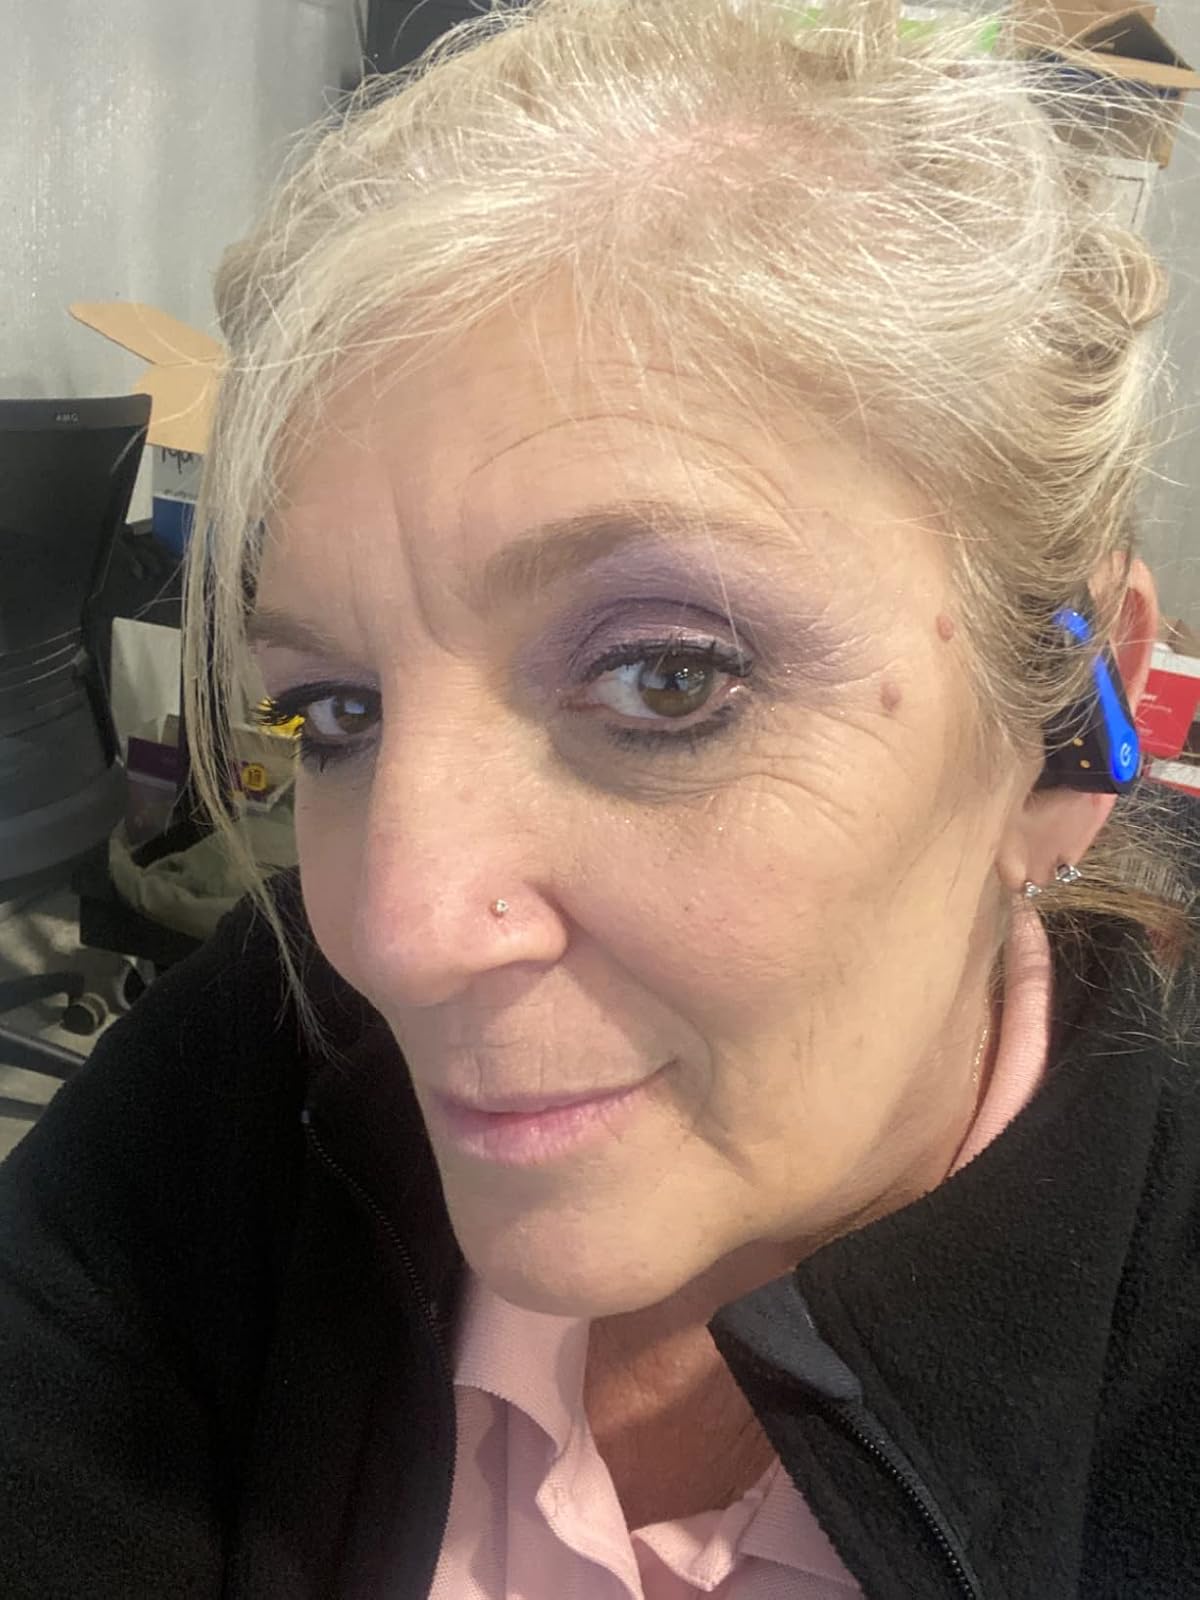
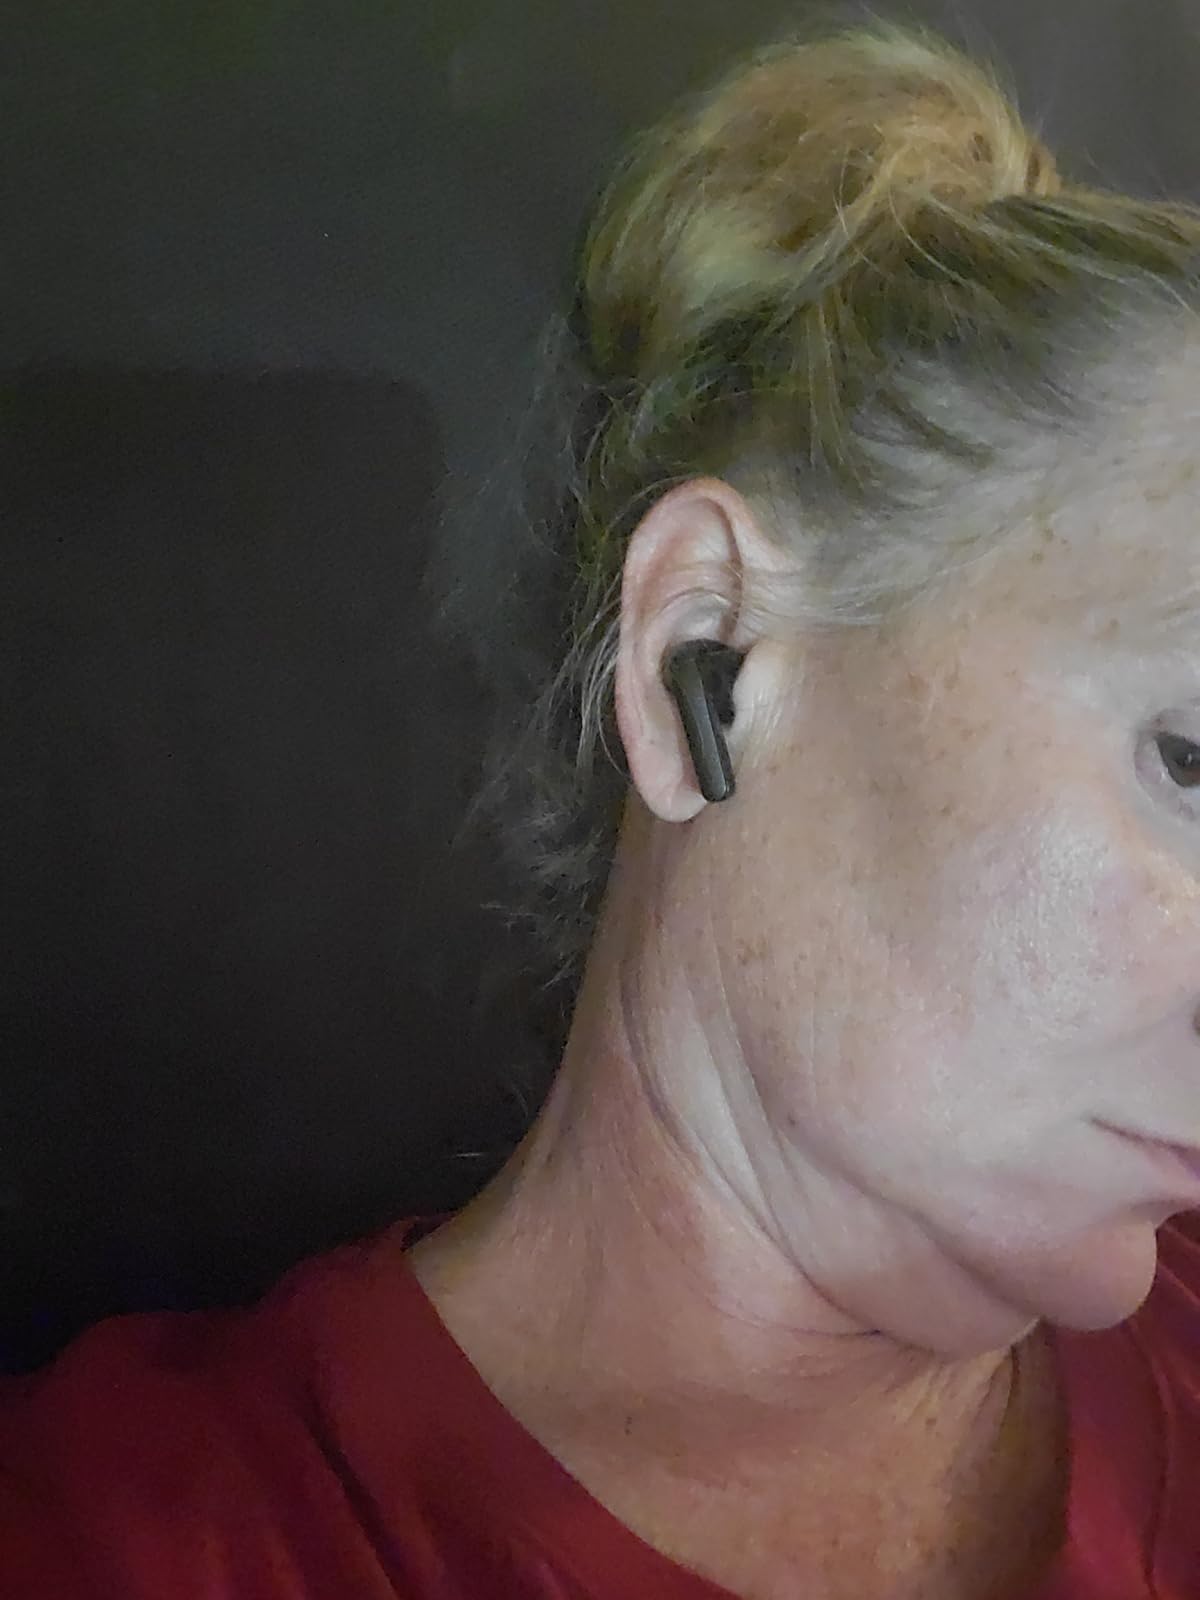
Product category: earbuds
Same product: no